Port of Kashima

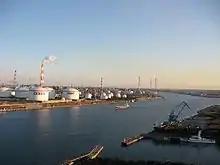
Kashima port area

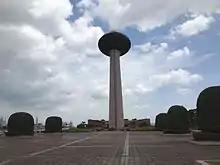
Harbor Park (港 公園 Minato Kōen) in Kamisu

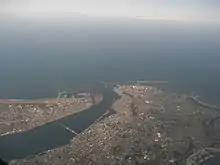
Hasaki and Chōshi Fishing Ports on the Tone River Estuary

Facing the Pacific Ocean, it runs from north to south, from Kashima to Kamisu in Ibaraki Prefecture, and is connected with an extensive port industrial zone, especially petrochemical and steel plants, for importing a quantity of raw materials from abroad and exporting a quantity of products. The administrator of the port is the Ibaraki Prefecture, based on the law on ports and based on the port regulations.